The Heart of Nora Flynn

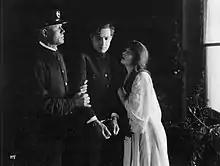
Scene from the film

The Heart of Nora Flynn is a 1916 American silent drama film directed by Cecil B. DeMille. It stars Marie Doro in her first film for Jesse L. Lasky. Art direction for the film was done by Wilfred Buckland. It premiered on April 23, 1916 at the Strand Theatre in New York City